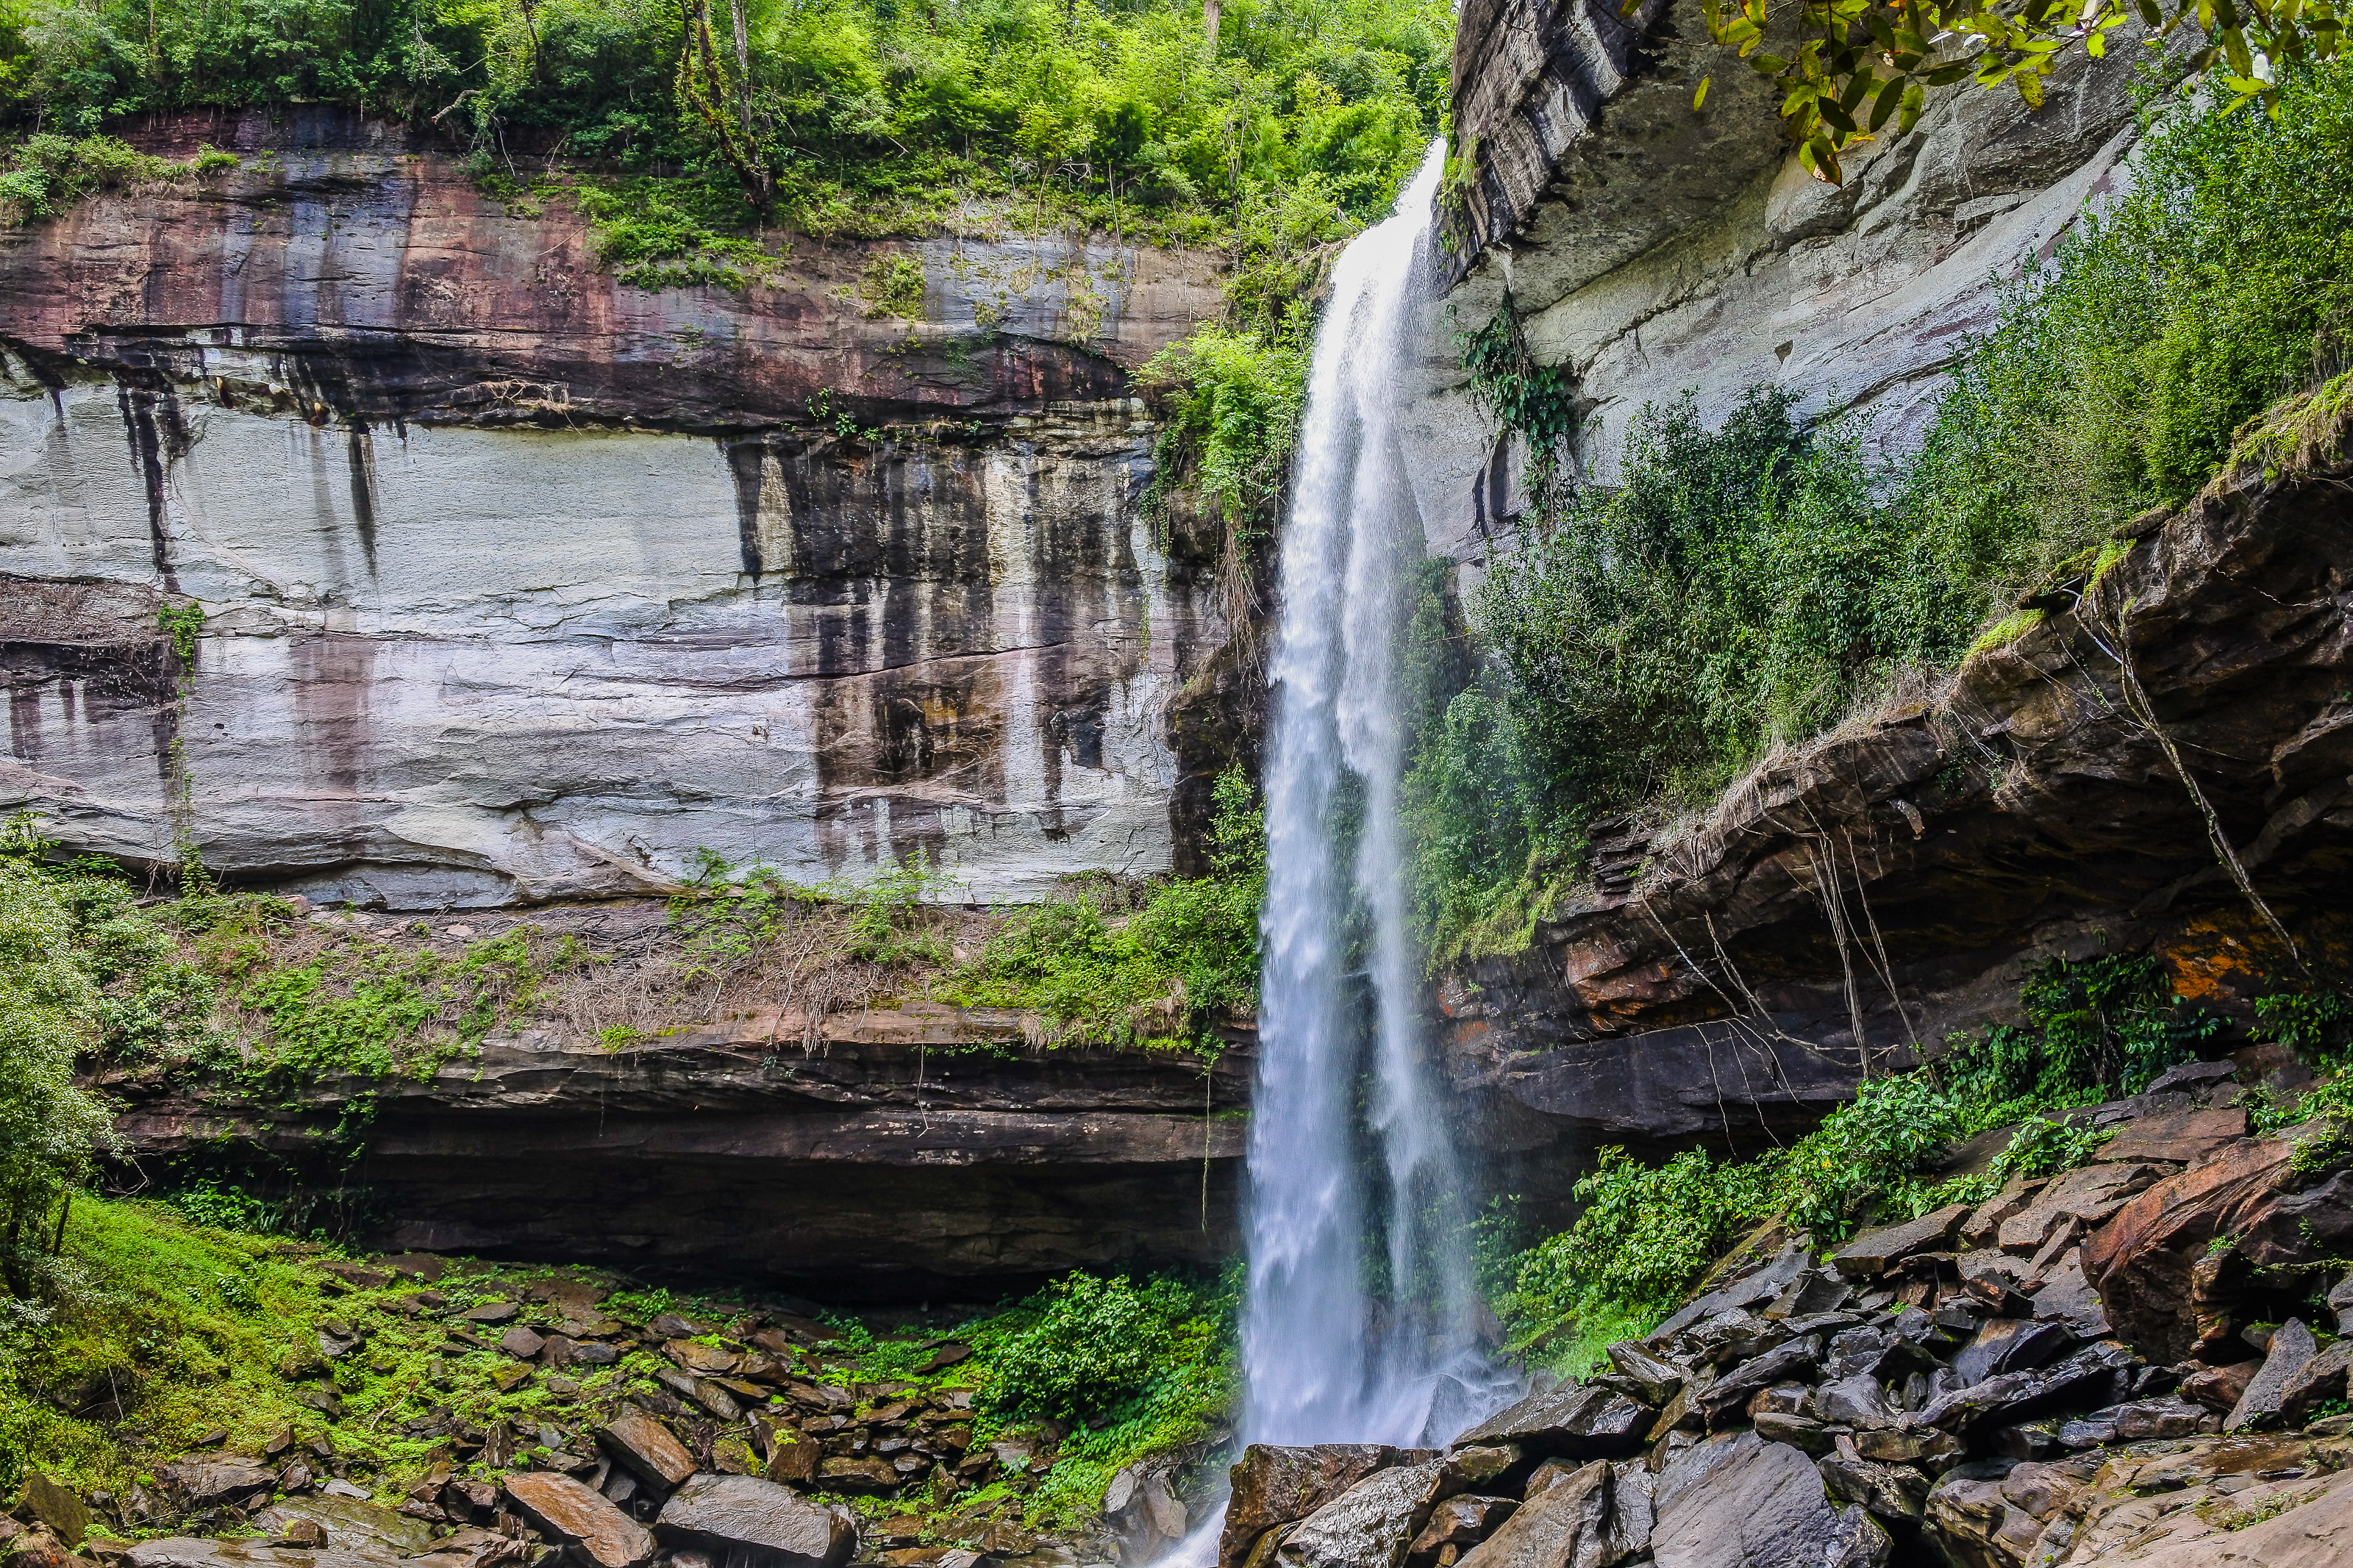
beauty, freshness, inside, scenic, amazing, beautiful, mountain, view, russia, white, bak teo, thailand, landmark, cave, natural, tree, thai, water, highest, light, background, wilderness, jungle, forest, tourism, holiday, summer, rock, fall, waterfall, national, highest waterfall, park, phu chong, green, nature, huai luang, relax, wet, leaf, stone, outdoor, tropical, foliage, khao, river, fresh, travel, wild, landscape, water resources, body of water, natural landscape, nature reserve, vegetation, watercourse, state park, formation, water feature, chute, stream, national park, plant, moss, rainforest, geology, hill station, outcrop, escarpment, wildlife, ravine, vascular plant, vacation, old growth forest, non vascular land plant